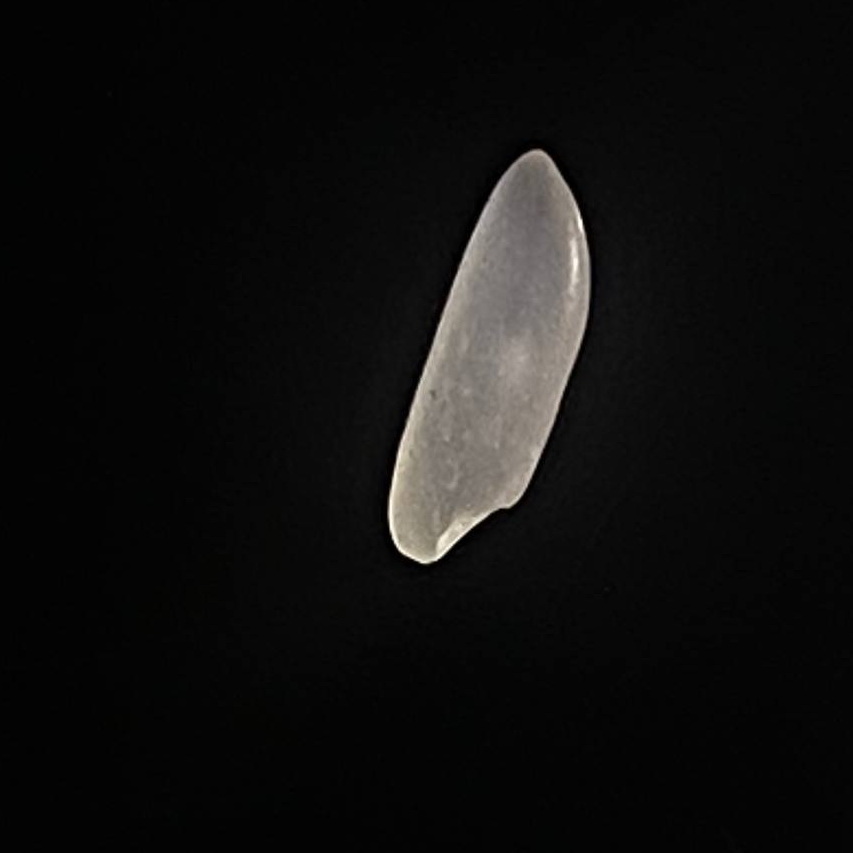
Rice variety: Najirshail